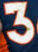
Number: 3